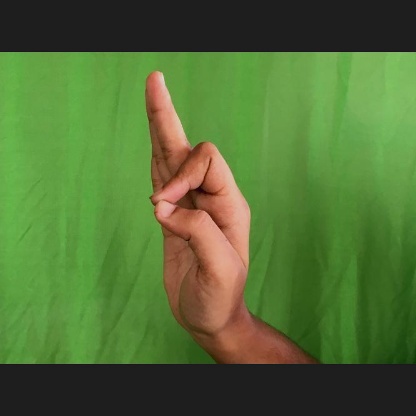
Mudra: Aralam